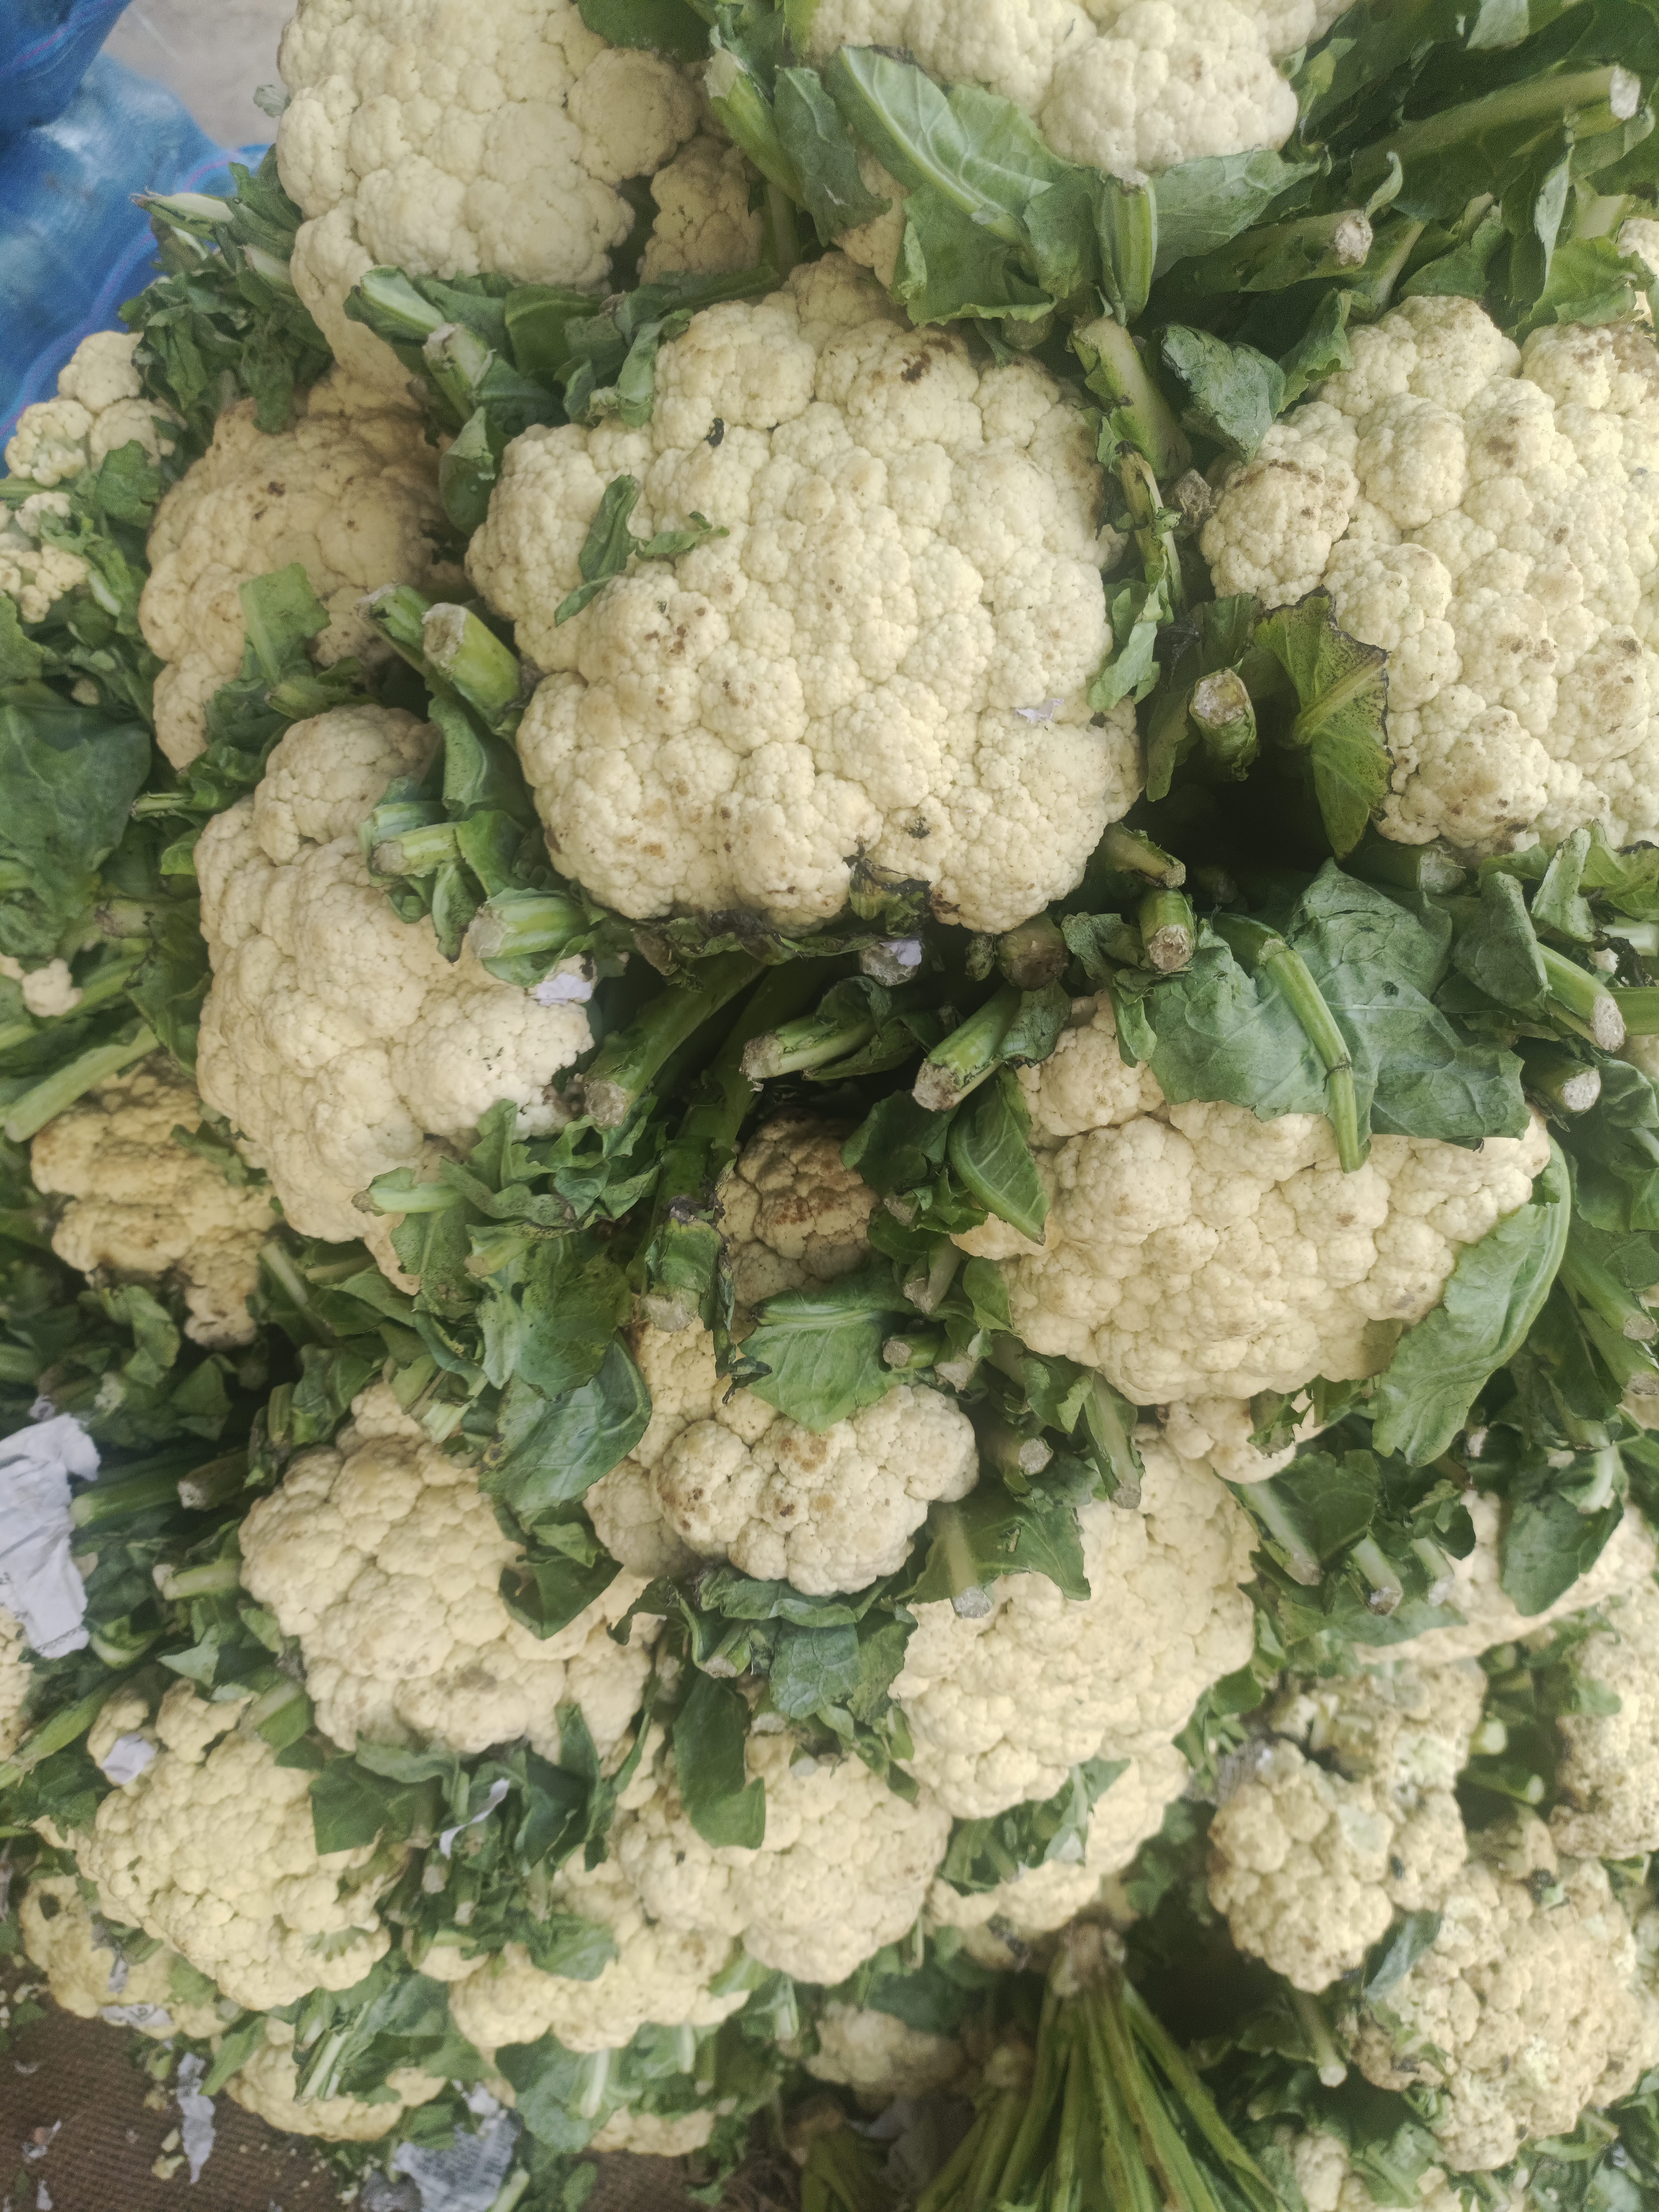
Label: Brassica oleracea